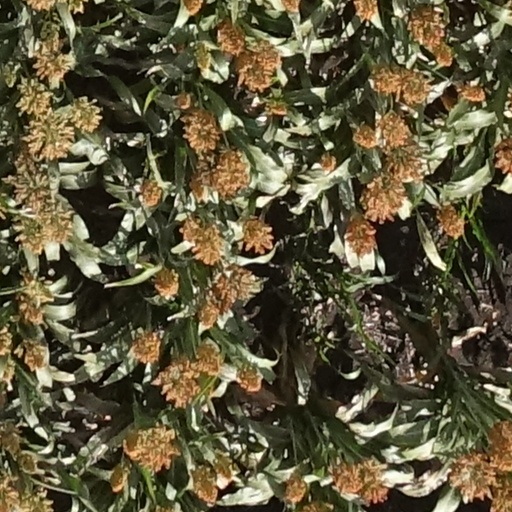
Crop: sorghum